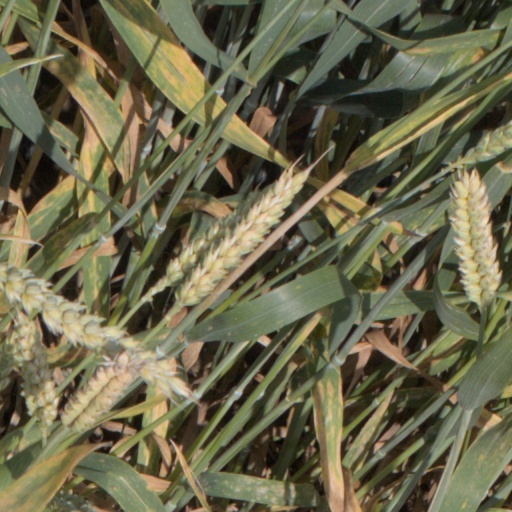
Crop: wheat